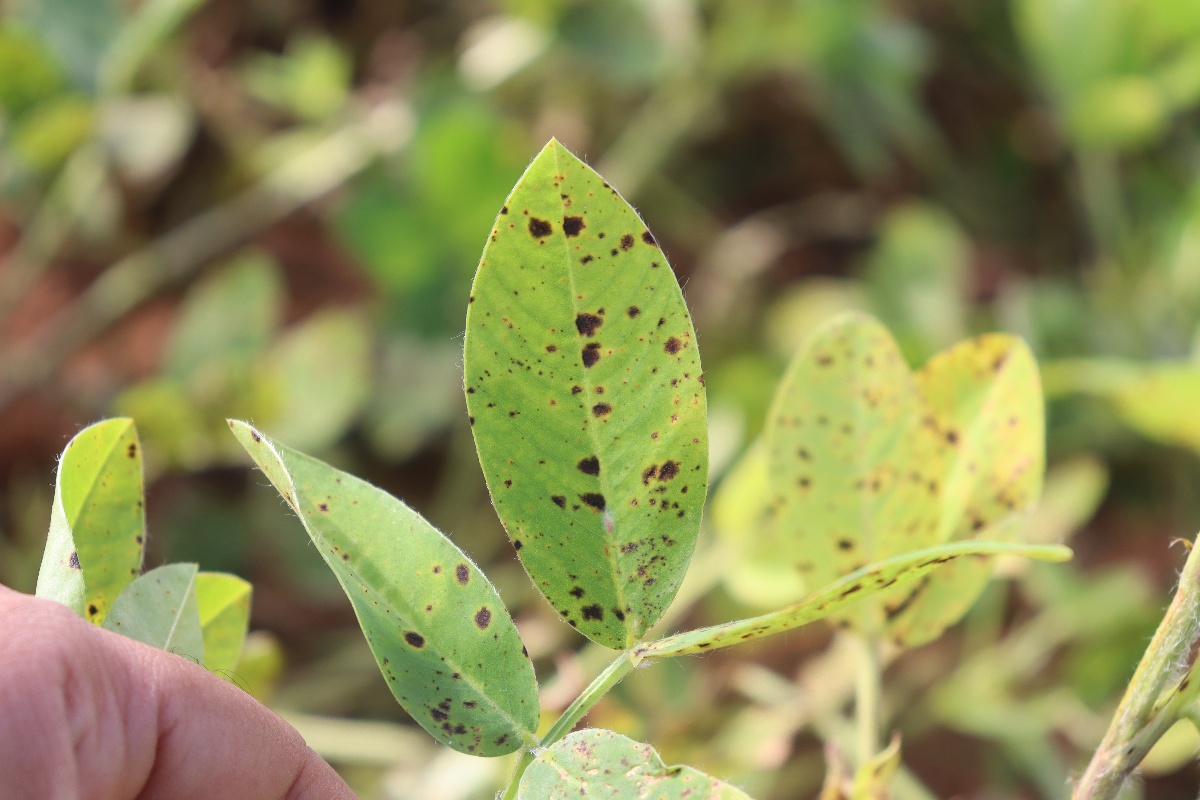
Label: late leaf spot